Vandkunsten (square)

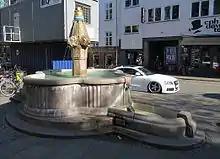
The fountain

The water feature was commissioned by Københavns Kunstfond (Copenhagen Art Foundation( from the architect Johannes Magdahl Nielsen in 1907 and inaugurated on 15 September 1910. The central stele is made of granite with decorative details in bronze and gilded metal. Its cylindrical, lower part is decorated with fish scales and the water jumps from four fish heads, details that commemorates the square's former use as a fish market. Its top is a hemisphere in polished red granite.